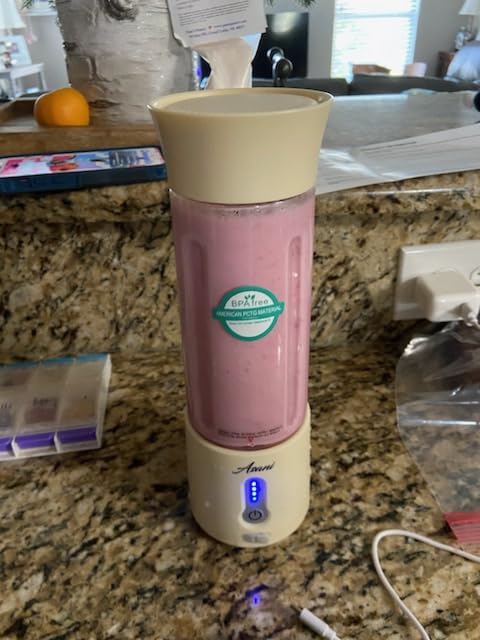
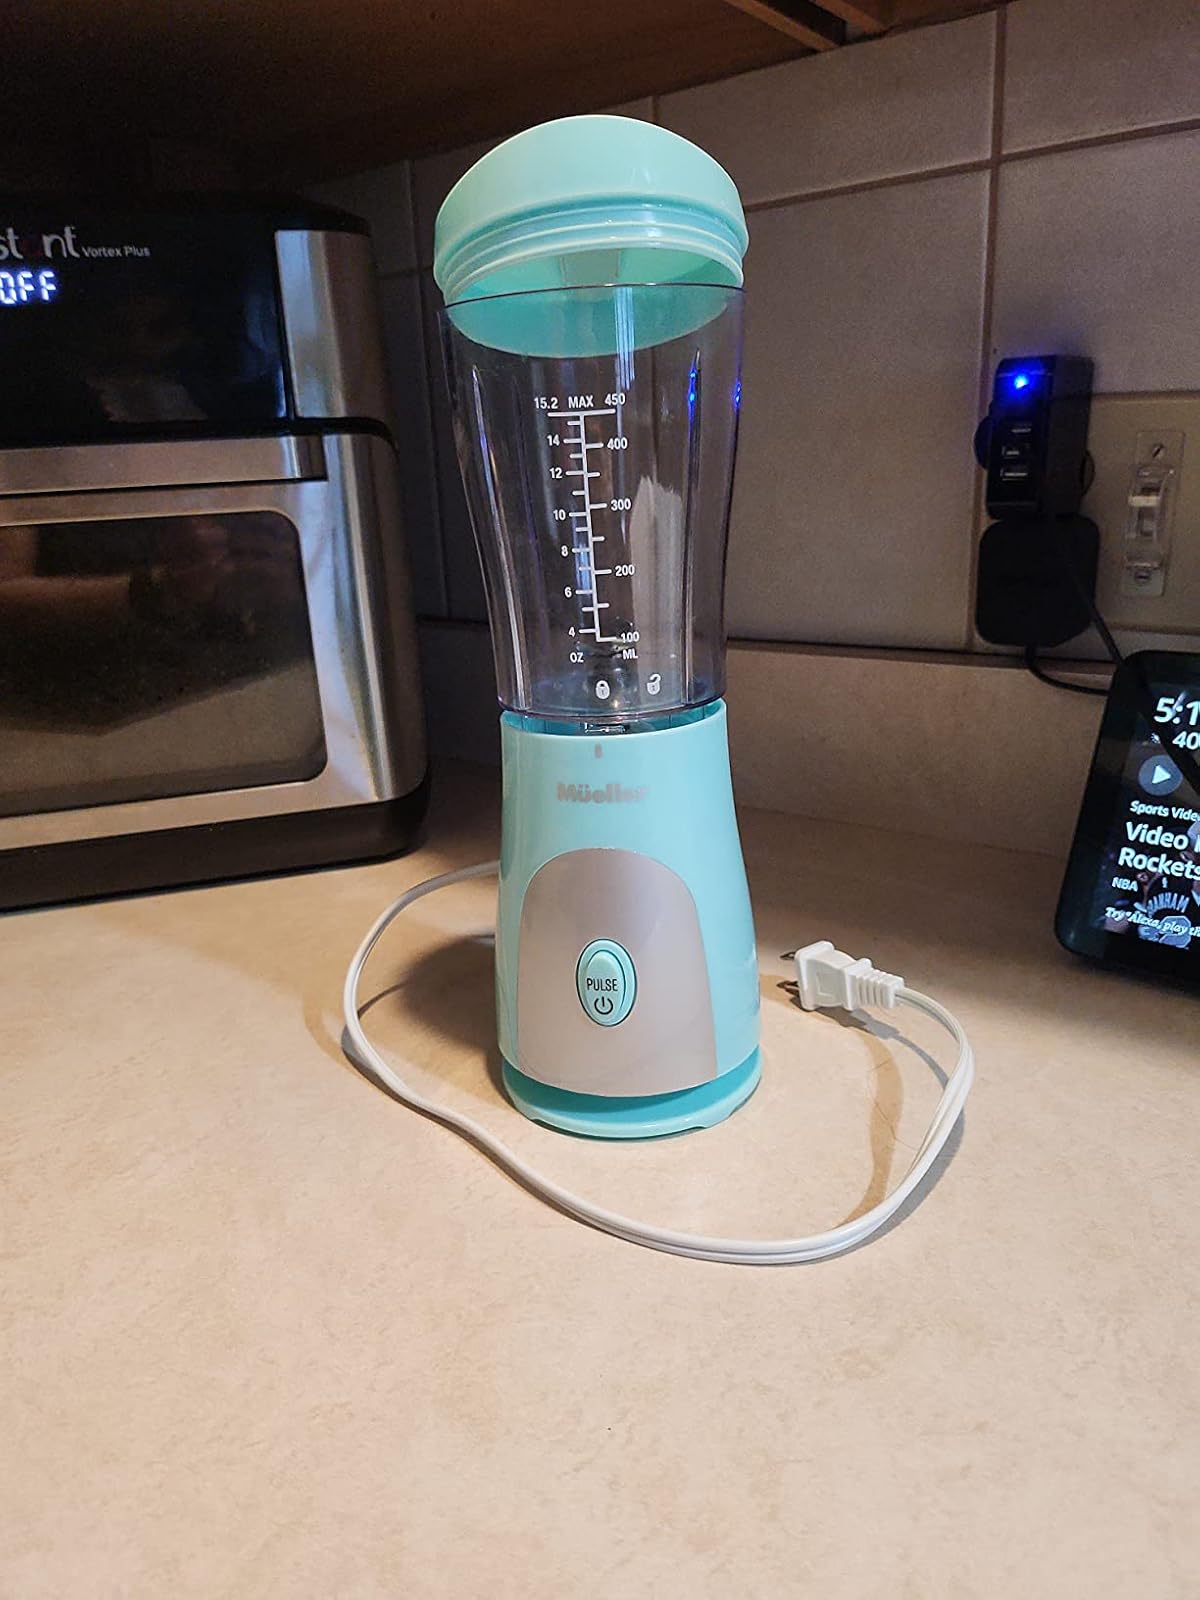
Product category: items_blender
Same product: no